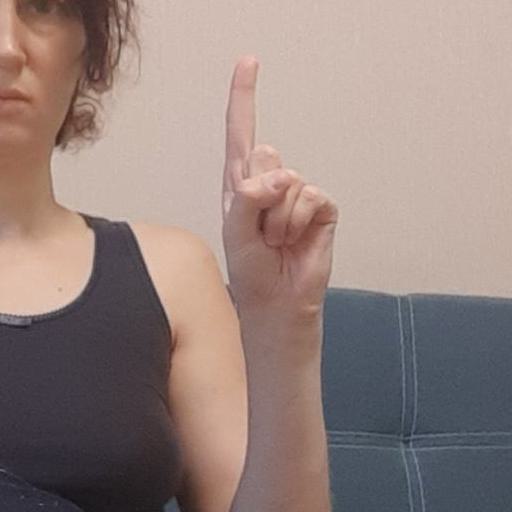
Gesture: one